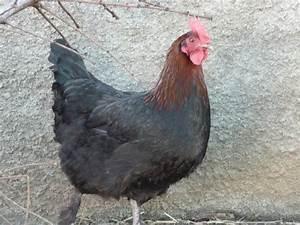
chicken